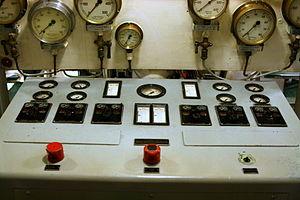
Console de contrôle des moteurs avant du HMS Belfast